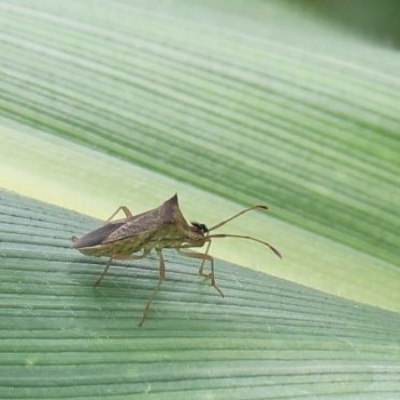
Crop: Maize
Condition: grasshoper